Nakhi people

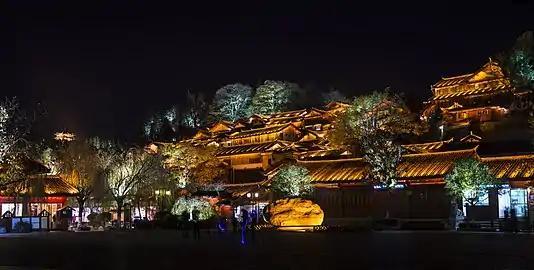
Lijiang old town at night

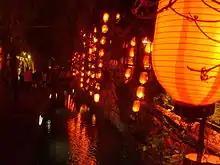
A Lijiang street at night

There are many arts that are native to the Nakhi people, such as the rarely seen Nakhi handmade embroidery, Dongba painting, Dongba wooden carving and so on. Much of the wood carving that characterizes Nakhi houses are made by Bai craftsmen today. Absorbing architectural styles of the Han, Nakhi houses are built in a standard Han style of one courtyard with one, two, three or four buildings around it, sometimes with linked adjoining courtyards. The mud brick and wood structures have been described at first sight as crude and simple in appearance, but a closer inspection reveals elaborate and delicate patterns on casements and doors, elegant pillars and pillar supports, and a very comfortable and airy living environment.